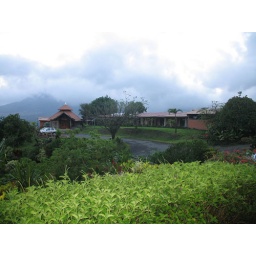
The volcano is mostly covered by cloud in this photo. The building with the peaked roof is the hotel's main office.